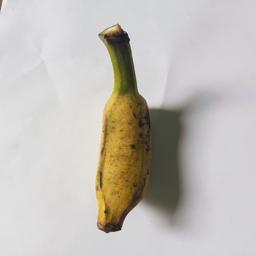
Banana variety: Bangla Kola